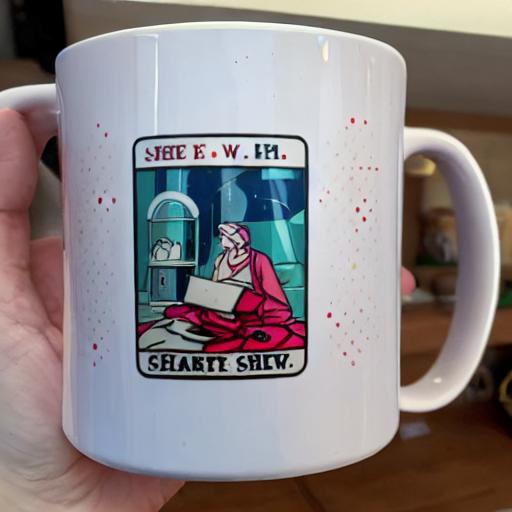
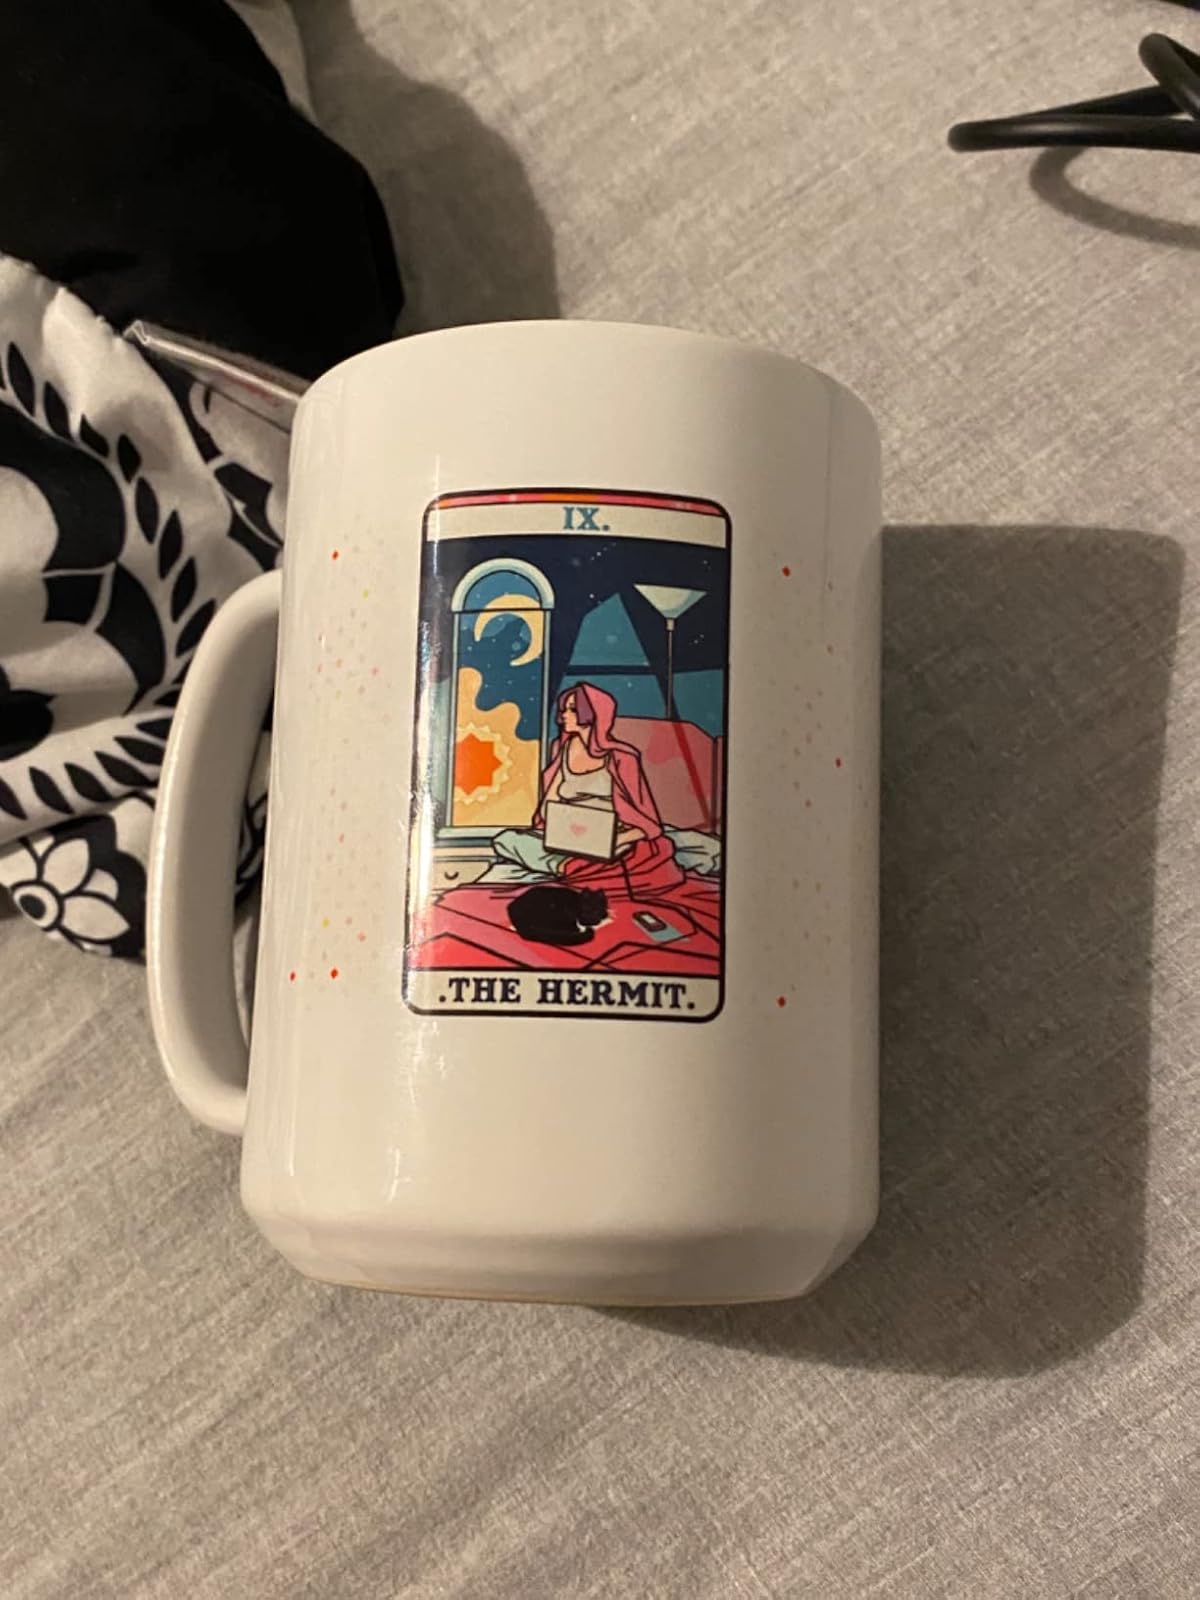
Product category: items_mug
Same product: no